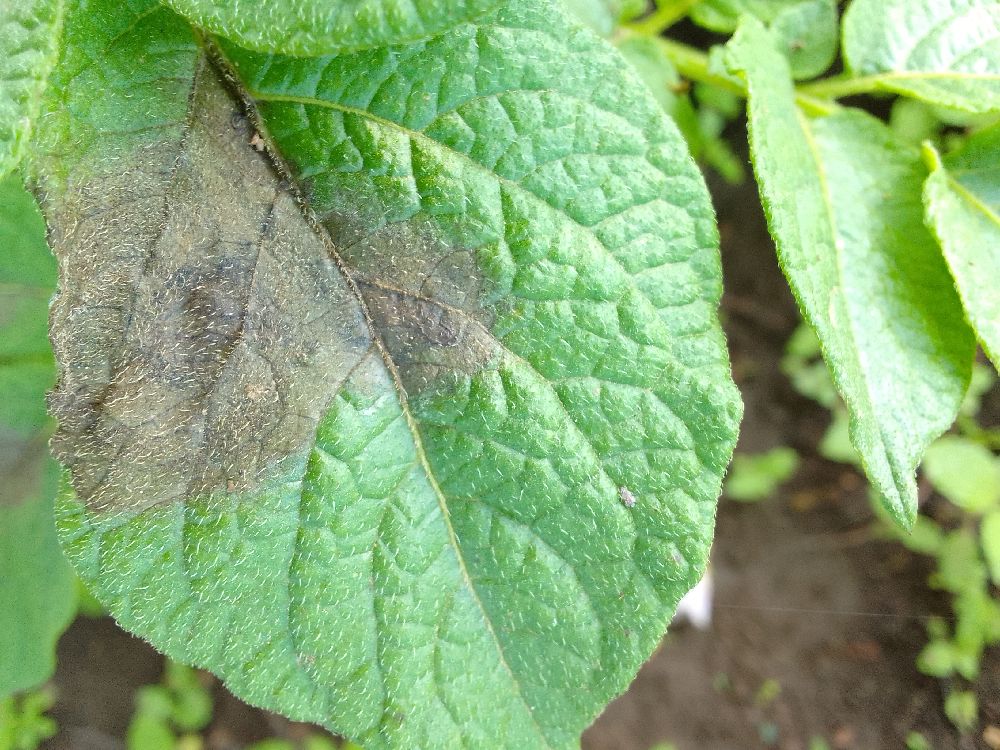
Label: Late blight